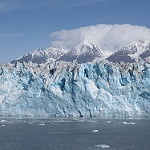
Scene: Outdoor